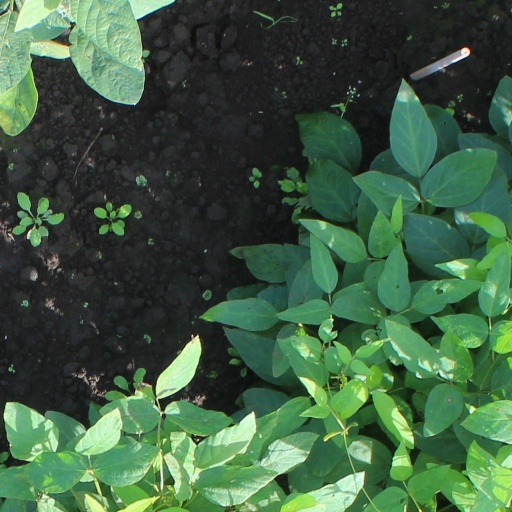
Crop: soybean